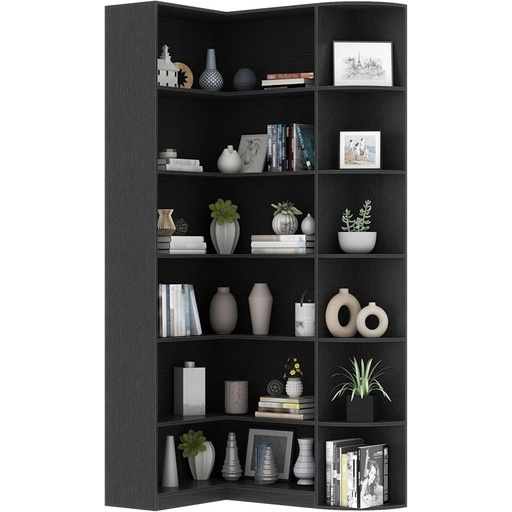
Loomie Black Book Shelf, 6 Tiers Shelf Large Tall Corner Etagere Bookcase with Full Baffle, L-Shaped Modern Storage Display Industrial Bookshelves for Bedroom, Home Office, Living Room & Kitchen,Black
About This 【Ample Storage & Display Space】Boasting a 6-tier shelf, the Loomie large corner shelf provides more vertical storage and display space for your books, plants, photos, CDs, crafts, and more. Additionally, its open shelf design gives you easy access to items and provides greater flexibility in terms of storage. The back features a full baffle design that prevents your beloved items from accidentally falling. With this Loomie solution, you can make use of the corners in your home, creating a snug feel while enjoying plenty of storage. 【Easy to Match】With its 90˚ angle, the Loomie Corner Bookshelf perfectly fits in any corner space and matches your space decor, while its striking shape is sure to impress. This shelf is both practical and stylish, making it an excellent choice for creating a cozy reading nook or adding some flair to your home decor. Moreover, its size and minimalist design make it suitable for all sorts of spaces: corridor, living room, bedroom, study, kitchen, dining room, or home office... You're spoilt for choice! 【Why Loomie Corner Book Shelf】Combine functionality and classic design with this eye-catching and versatile bookcase. The clean lines design instantly update any storage space, pairing perfectly with your modern home office or mid-century den. Its compact footprint makes this the perfect storage space of corner or smaller space. The shelving is made of durable material, creating plenty of storage without weighing down the room visually. The six tiers shelves allow you optimal space to display your books, pictures frames, plants, and more! It is exactly what you want to optimize utilization of corner space, and what you wanted aesthetically, complementing your beloved items that displayed. 【High-caliber Quality & Sturdy Construction】This Loomie Black Corner Book Shelf is made from durable commercial grade laminate that will withstand all the daily stress that is thrown at it through the years, ensuring a consistent chic, minimalist look. Loomie Corner Book Shelf is a safe purchase when it comes to quality. Each shelf can hold up to 80 lbs. Anti-tipping kits, reinforced hardwares and full baffle improve the stability and security. You don't worry about it falling by accident. Overall, it will get the storage or display job done and look good doing it. It's a perfect size bookshelf for every home corner space. 【Easy to assemble, Clear instruction】All parts and accessories are numbered, and each step of the installation has detailed instructions, easy to understand and to assemble. In addition, if you have any product problems, please contact us in time, all problems will be solved within 24 hours. Overview Room Type : Bedroom, Garage, Hallway, Home Office, Library, Living Room, Closet, Dining Room, Dorm Room, Bathroom, Kitchen, Office, Playroom, Study Room Bedroom, Garage, Hallway, Home Office, Library, Living Room, Closet, Dining Room, Dorm Room, Bathroom, Kitchen, Office, Playroom, Study Room Number of Shelves : 6 Special Feature : 13-Open Shelves, 90° L-shaped Corner Shelf, Durable, Heavy Duty, Large & Tall, Rust Proof, Space Saving, Waterproof 13-Open Shelves, 90° L-shaped Corner Shelf, Durable, Heavy Duty, Large & Tall, Rust Proof, Space Saving, Waterproof Product Dimensions : 25.2"D x 34.65"W x 70.87"H Style : Modern Age Range (Description) : Adult Finish Type : Laminated Brand : Loomie Product Care Instructions : Wipe with Dry Cloth Size : Large Material Durable Commercial Grade Laminate : Mounting Type Freestanding : Material Durable Commercial Grade Laminate : Mounting Type Freestanding Shelf Type Large Black Corner Book Shelf : Shape Rectangular : Shelf Type Large Black Corner Book Shelf : Shape Rectangular
Brand: LOOMIEDirect
Category: Furniture > Shelving > Bookcases & Standing Shelves > Corner Bookcases & Shelves